Marie Rose Ferron

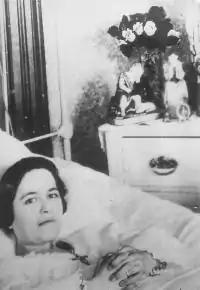
Marie Rose Ferron

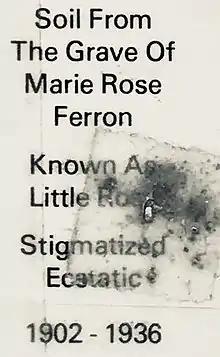
Detail of the second-class relic of the soil from the grave of Marie Rose Ferron

Marie Rose Ferron (24 May 1902 – 11 May 1936), often called the Little Rose, was a purported Canadian-American Roman Catholic mystic and stigmatist.